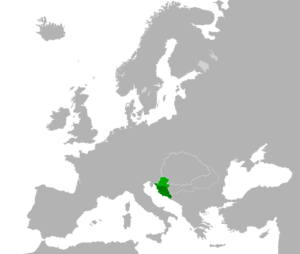
Le royaume de Croatie fut successeur de l'État croate médiéval entre 1102 et 1527, officiellement État distinct du royaume de Hongrie et associé à ce dernier par une union personnelle à travers le roi, mais dans les faits intégré à la Hongrie. À partir du XIIIᵉ siècle, il est de nouveau gouverné par ses propres princes, toutefois membres de la maison royale hongroise. Vers la fin du XVᵉ siècle, les guerres ottomanes atteignent aussi la Croatie : après la bataille de Corbavie, livrée en 1493, et l'échec subi par les troupes croates et hongroises à Mohács le 29 août 1526, le nord-ouest du pays autour de Zagreb a été intégré dans la monarchie de Habsbourg, le reste étant un sandjak de l'Empire ottoman.